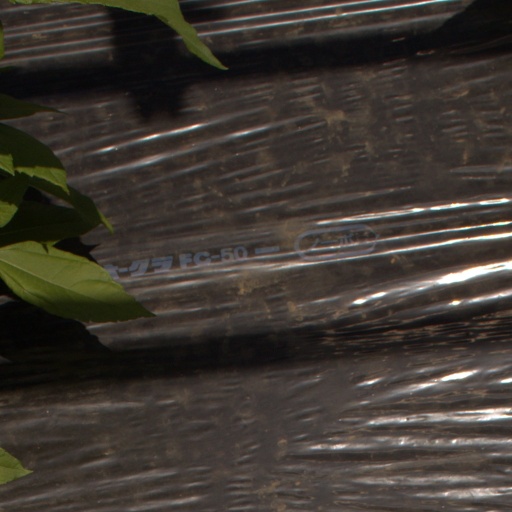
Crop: Jerusalem artichoke